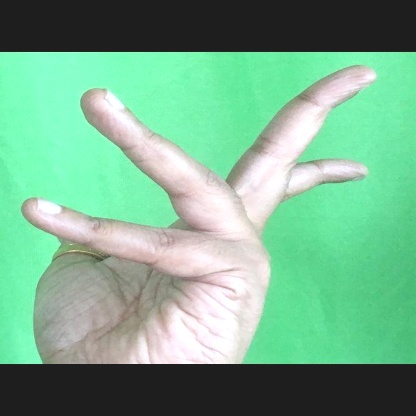
Mudra: Alapadmam